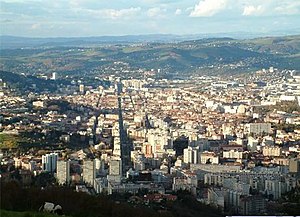
Saint-Étienne
Udsigt over Saint-Étienne.
Udsigt over Saint-Étienne.
Saint-Étienne er hovedbyen i det sydfranske departement Loire i regionen Auvergne-Rhône-Alpes. Den ligger sydvest for Lyon i bjergområdet Massif Central ved Furan, en lille biflod til øvre Loire. Befolkningstallet er ca. 175.000, og indbyggerne kaldes stéphanois, da Stéphane er afledt af Étienne.